Candelaria, Nevada

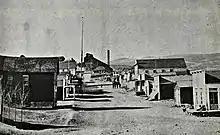
Candelaria main street, early 1880s

As the population grew, there was not enough water available to support mining and the populated settlement. "The stamp mill in Candelaria had to operate as a dry mill, which spread toxic dust throughout the area. Unlike other camps where a wet milling process was used, Candelaria miners suffered from an extremely high incidence of “miners consumption” (respiratory disease). Inhabitants of the area breathed in the fine particulate dust created by the dry stamping process, which brought about respiratory tract infections and diseases which often ended in death".